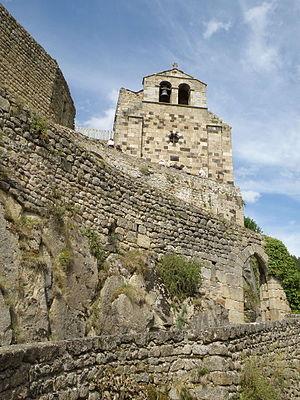
Hameau de Chalencon, appartenant à la comm. de Saint-André-de-Chalencon, dép. de la Haute-Loire, France (région Auvergne). Chapelle (XIe siècle)
Chalencon est un hameau qui appartient à la commune de Saint-André-de-Chalencon, dans la Haute-Loire. Ce bourg médiéval est perché à 666 m d’altitude, sur un promontoire rocheux déterminé par une sinuosité de la rivière l’Ance.